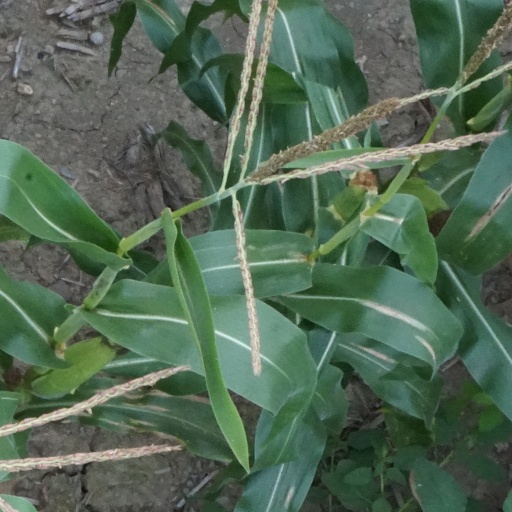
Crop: maize; corn